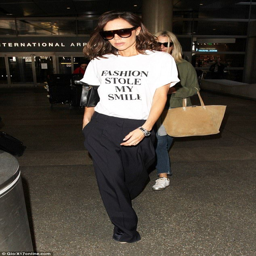
fashion stole my smile : celebrity proffered an explanation for her moody pout as she sported a t - shirt while jetting into airport